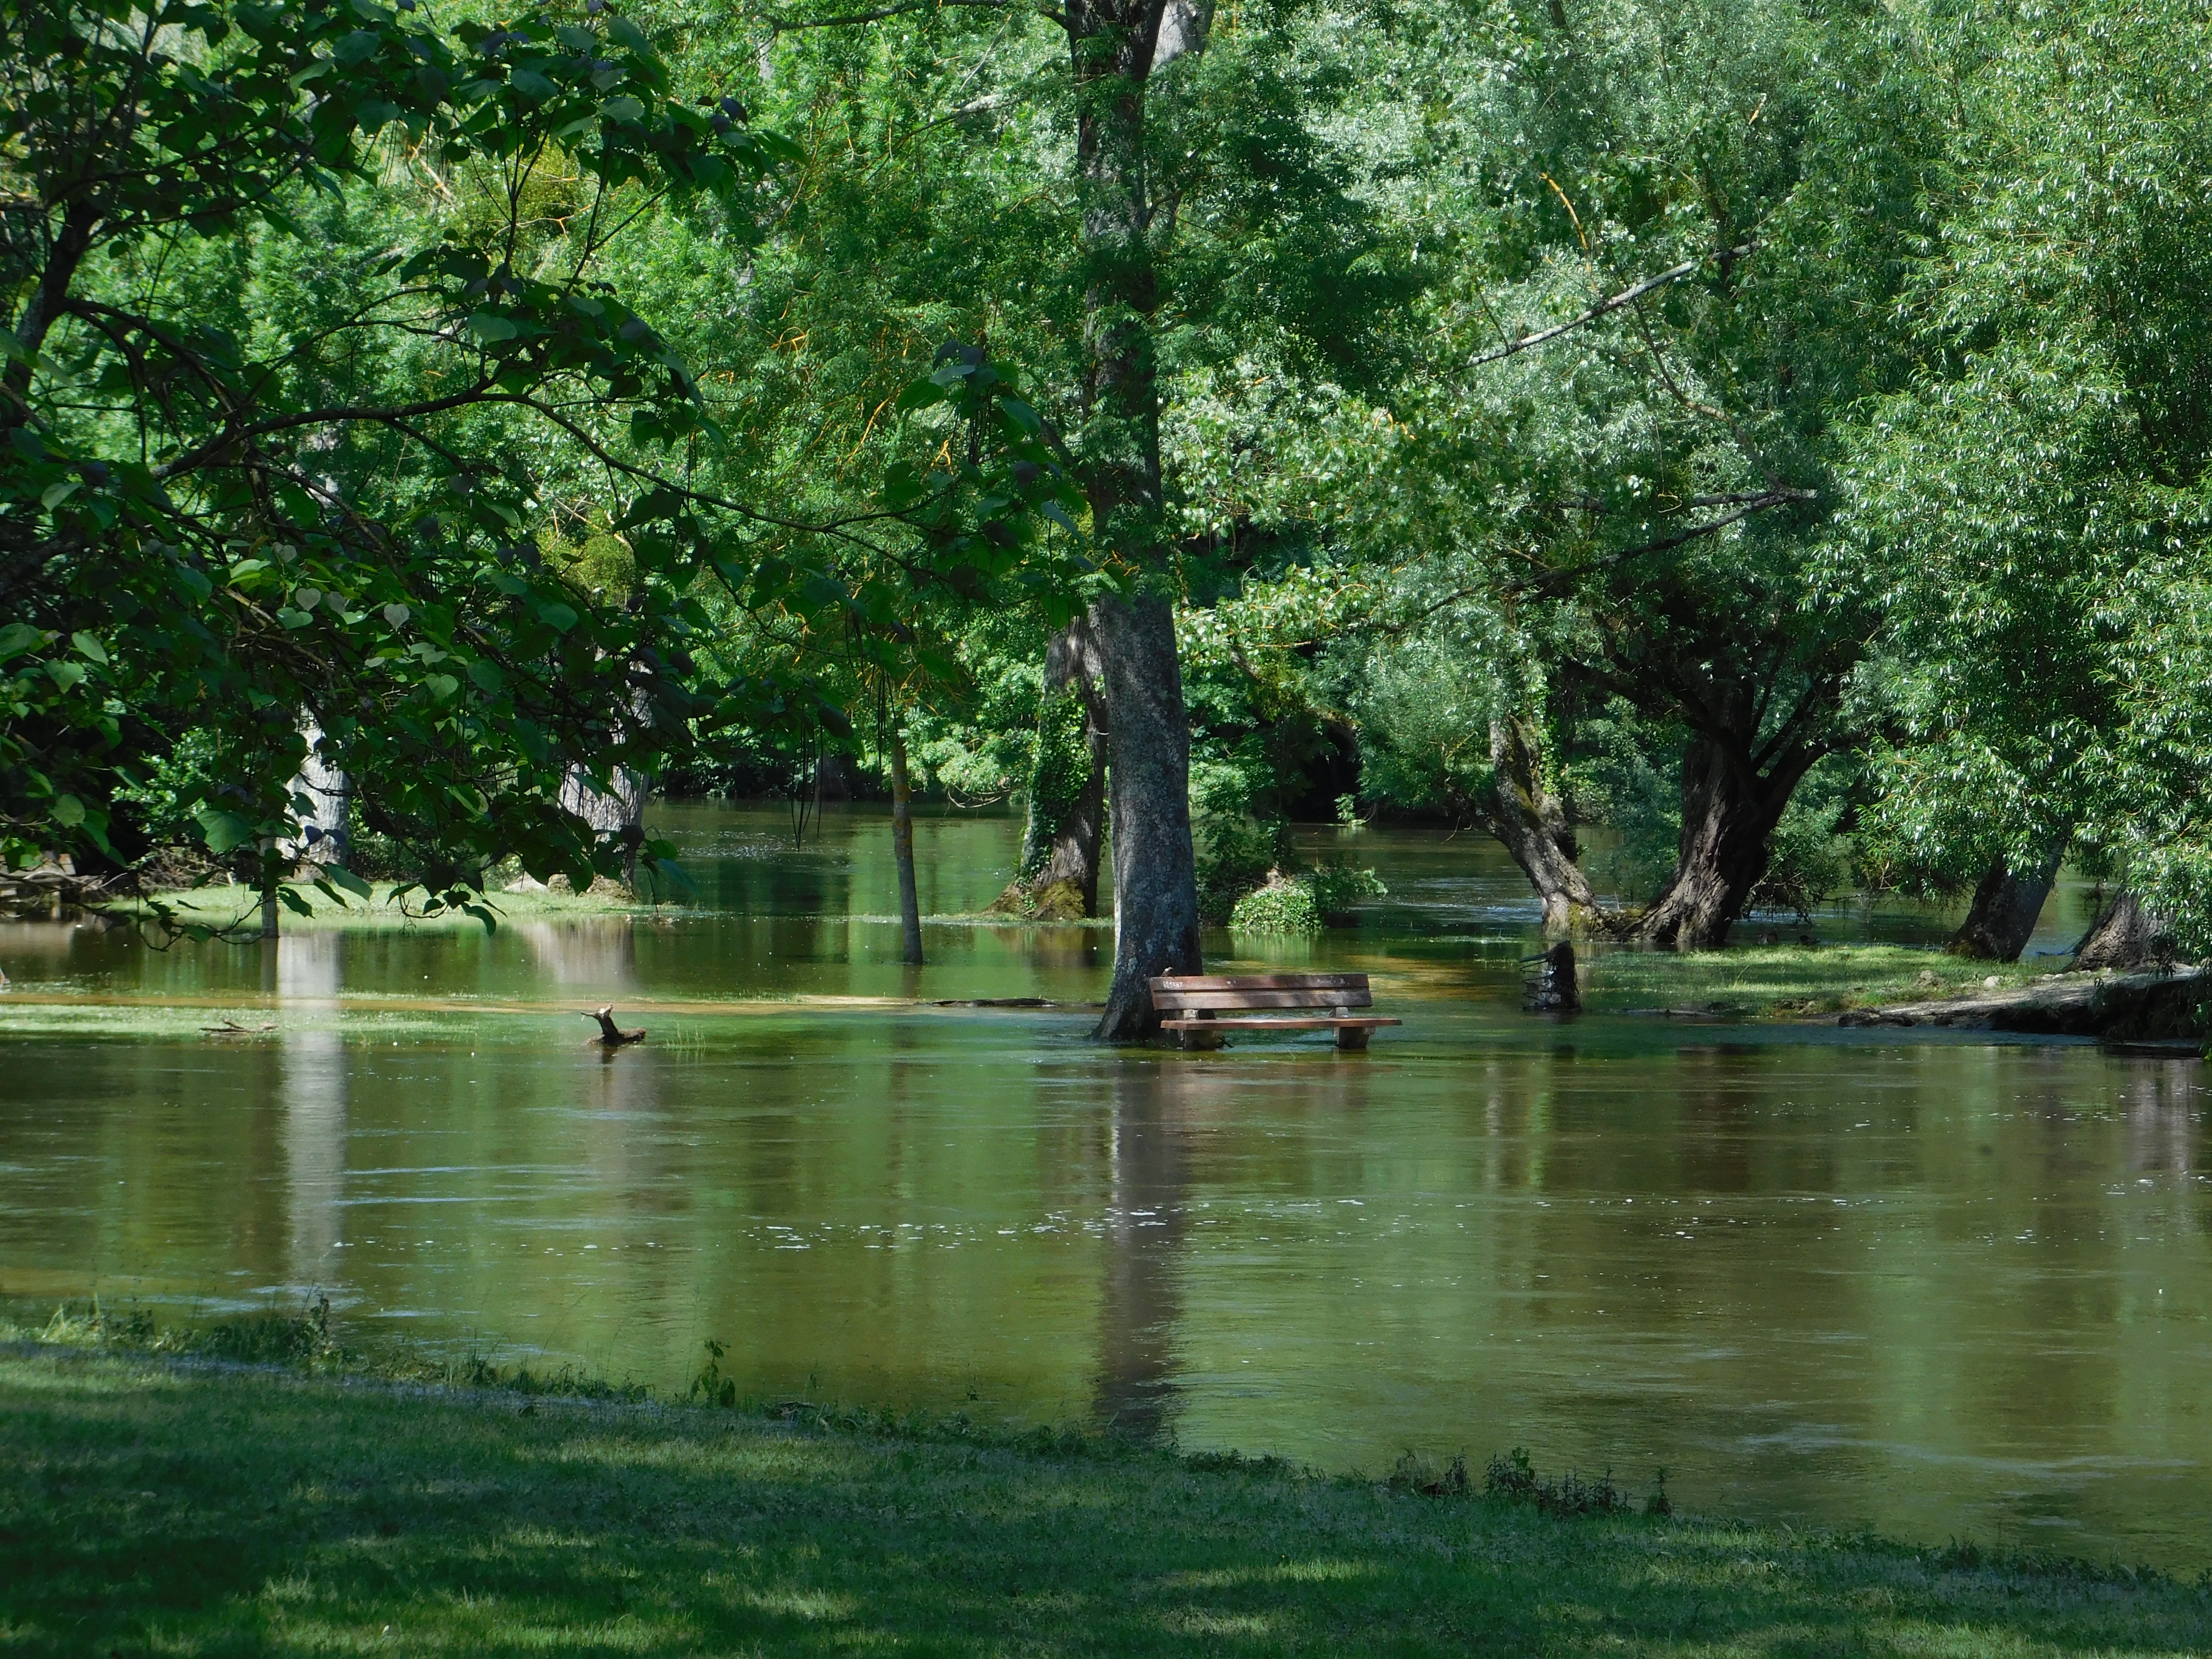
landscape, tree, water, nature, forest, swamp, lake, river, pond, green, waterway, wetland, floodplain, habitat, ecosystem, fish pond, natural environment, bayou